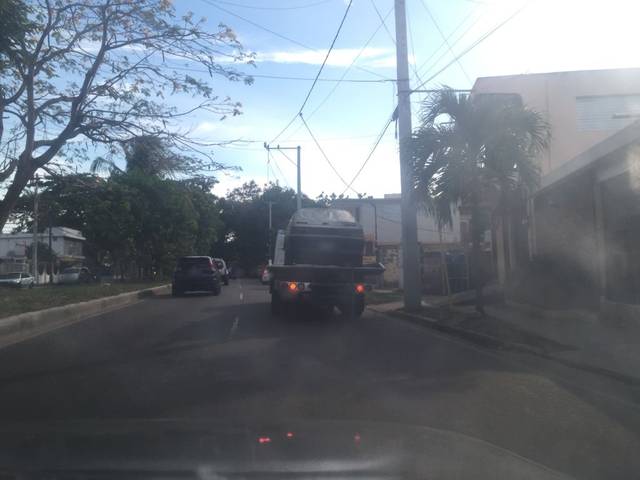
Region: Dominican Republic
Coordinates: 19.441, -70.716